Pjetër Gjoka

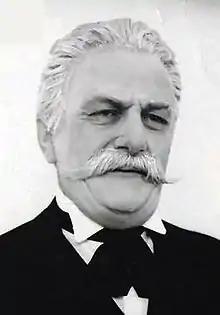

Pjetër Gjoka (3 August 1912 – 12 May 1982) was an Albanian film and theatre actor.